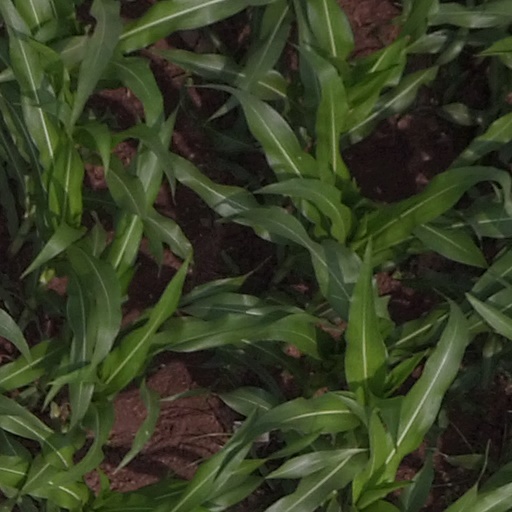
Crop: maize; corn